Advanced Photon Source

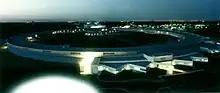
External view of the APS

The Advanced Photon Source (APS) at Argonne National Laboratory (in Lemont, Illinois) is a storage-ring-based high-energy X-ray light source facility. It is one of five X-ray light sources owned and funded by the U.S. Department of Energy Office of Science. The APS began operation on March 26, 1995. It is operated as a user facility, meaning that it is open to the world’s scientific community, and more than 5,500 researchers make use of its resources each year.